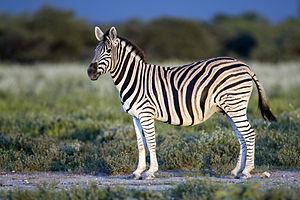
Les rayures ou zébrures sont des zones allongées contrastées dans l'apparence visuelle d'un organisme vivant. Lorsqu'une couleur est nettement plus présente qu'une autre, ou si le motif ne concerne qu'une partie de l'organisme, on la considère comme couleur de fond.
Le zèbre de Burchell est une sous-espèce du zèbre des plaines. Il a été nommé d'après l'explorateur et naturaliste britannique William John Burchell. Il est également appelé bontequagga, zèbre de Damara.
Zèbre de Burchell est un nom vernaculaire qui peut désigner des Zèbres correspondant à plusieurs taxons différents dans le genre Equus: